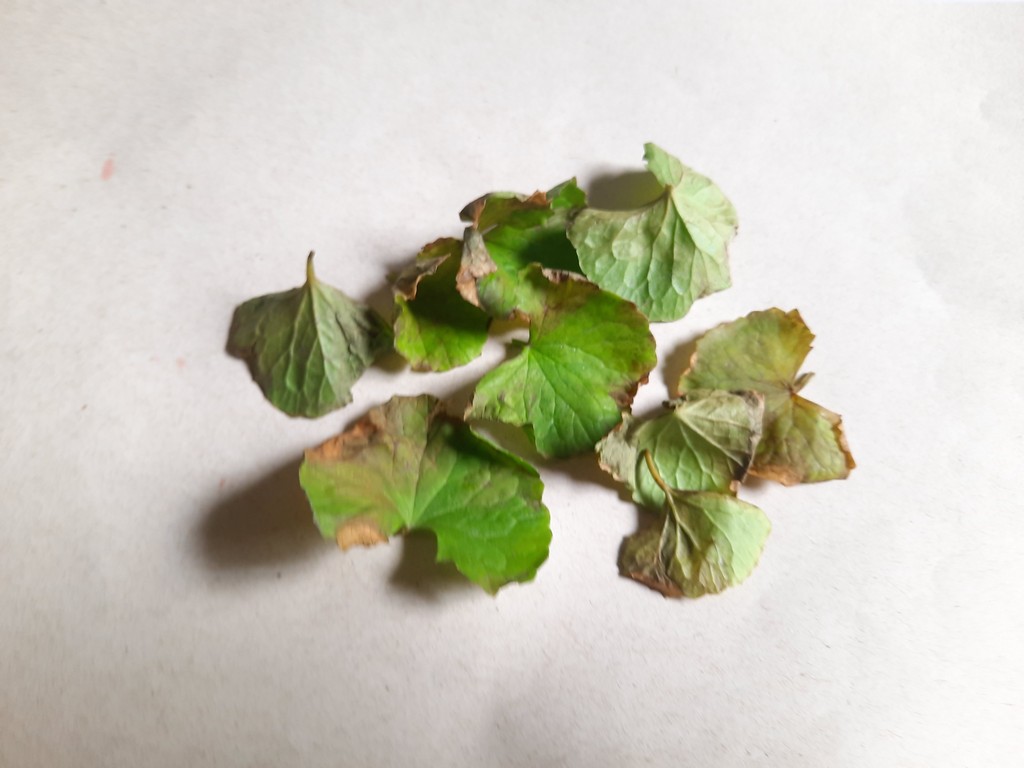
Label: Unhealthy